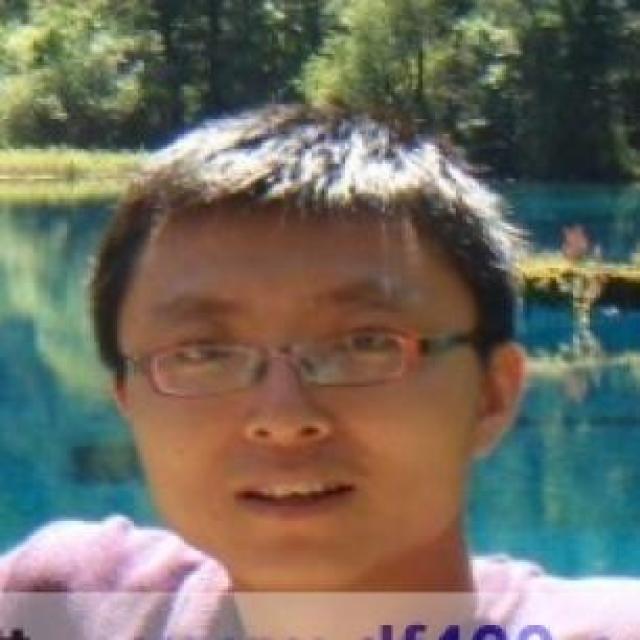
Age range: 21-44